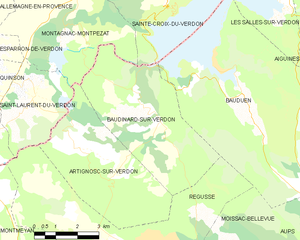
Carte des communes françaises Baudinard-sur-Verdon